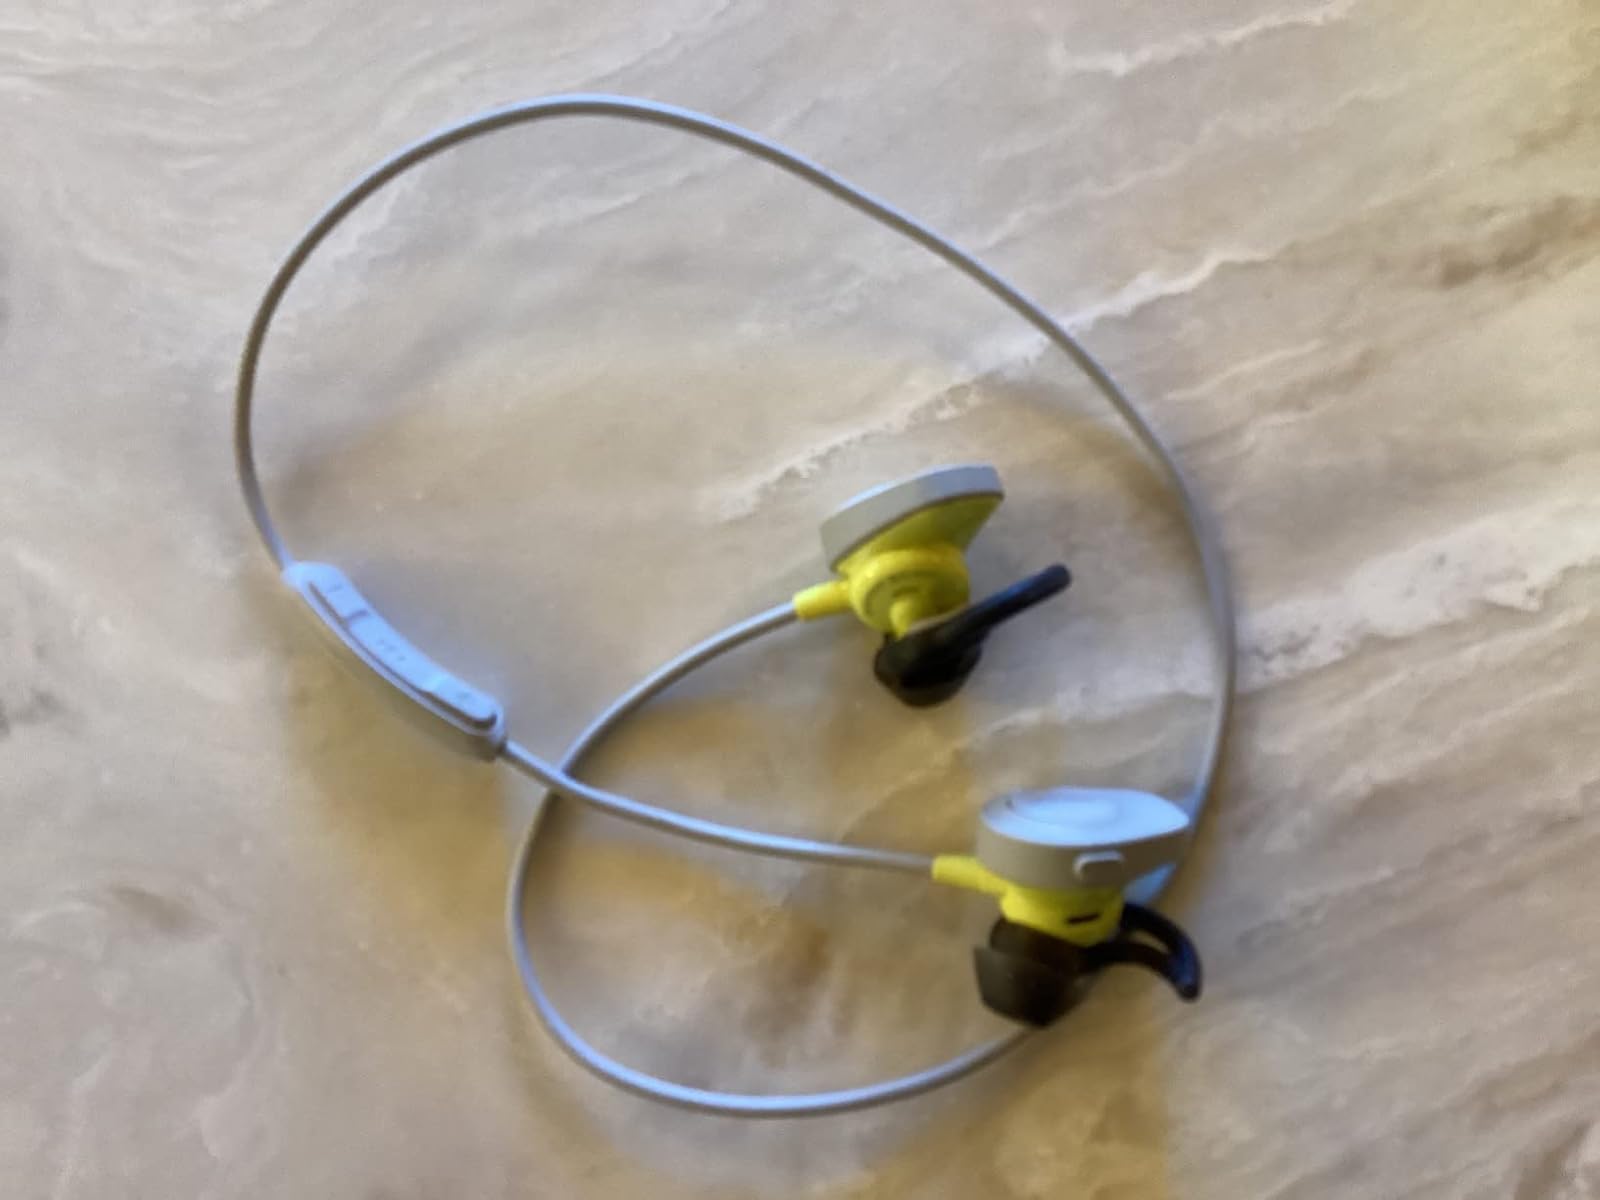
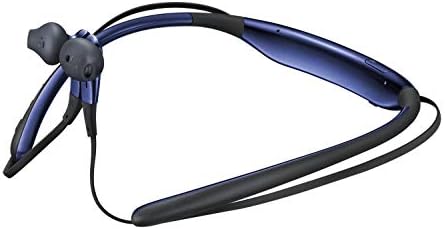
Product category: headphones
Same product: no